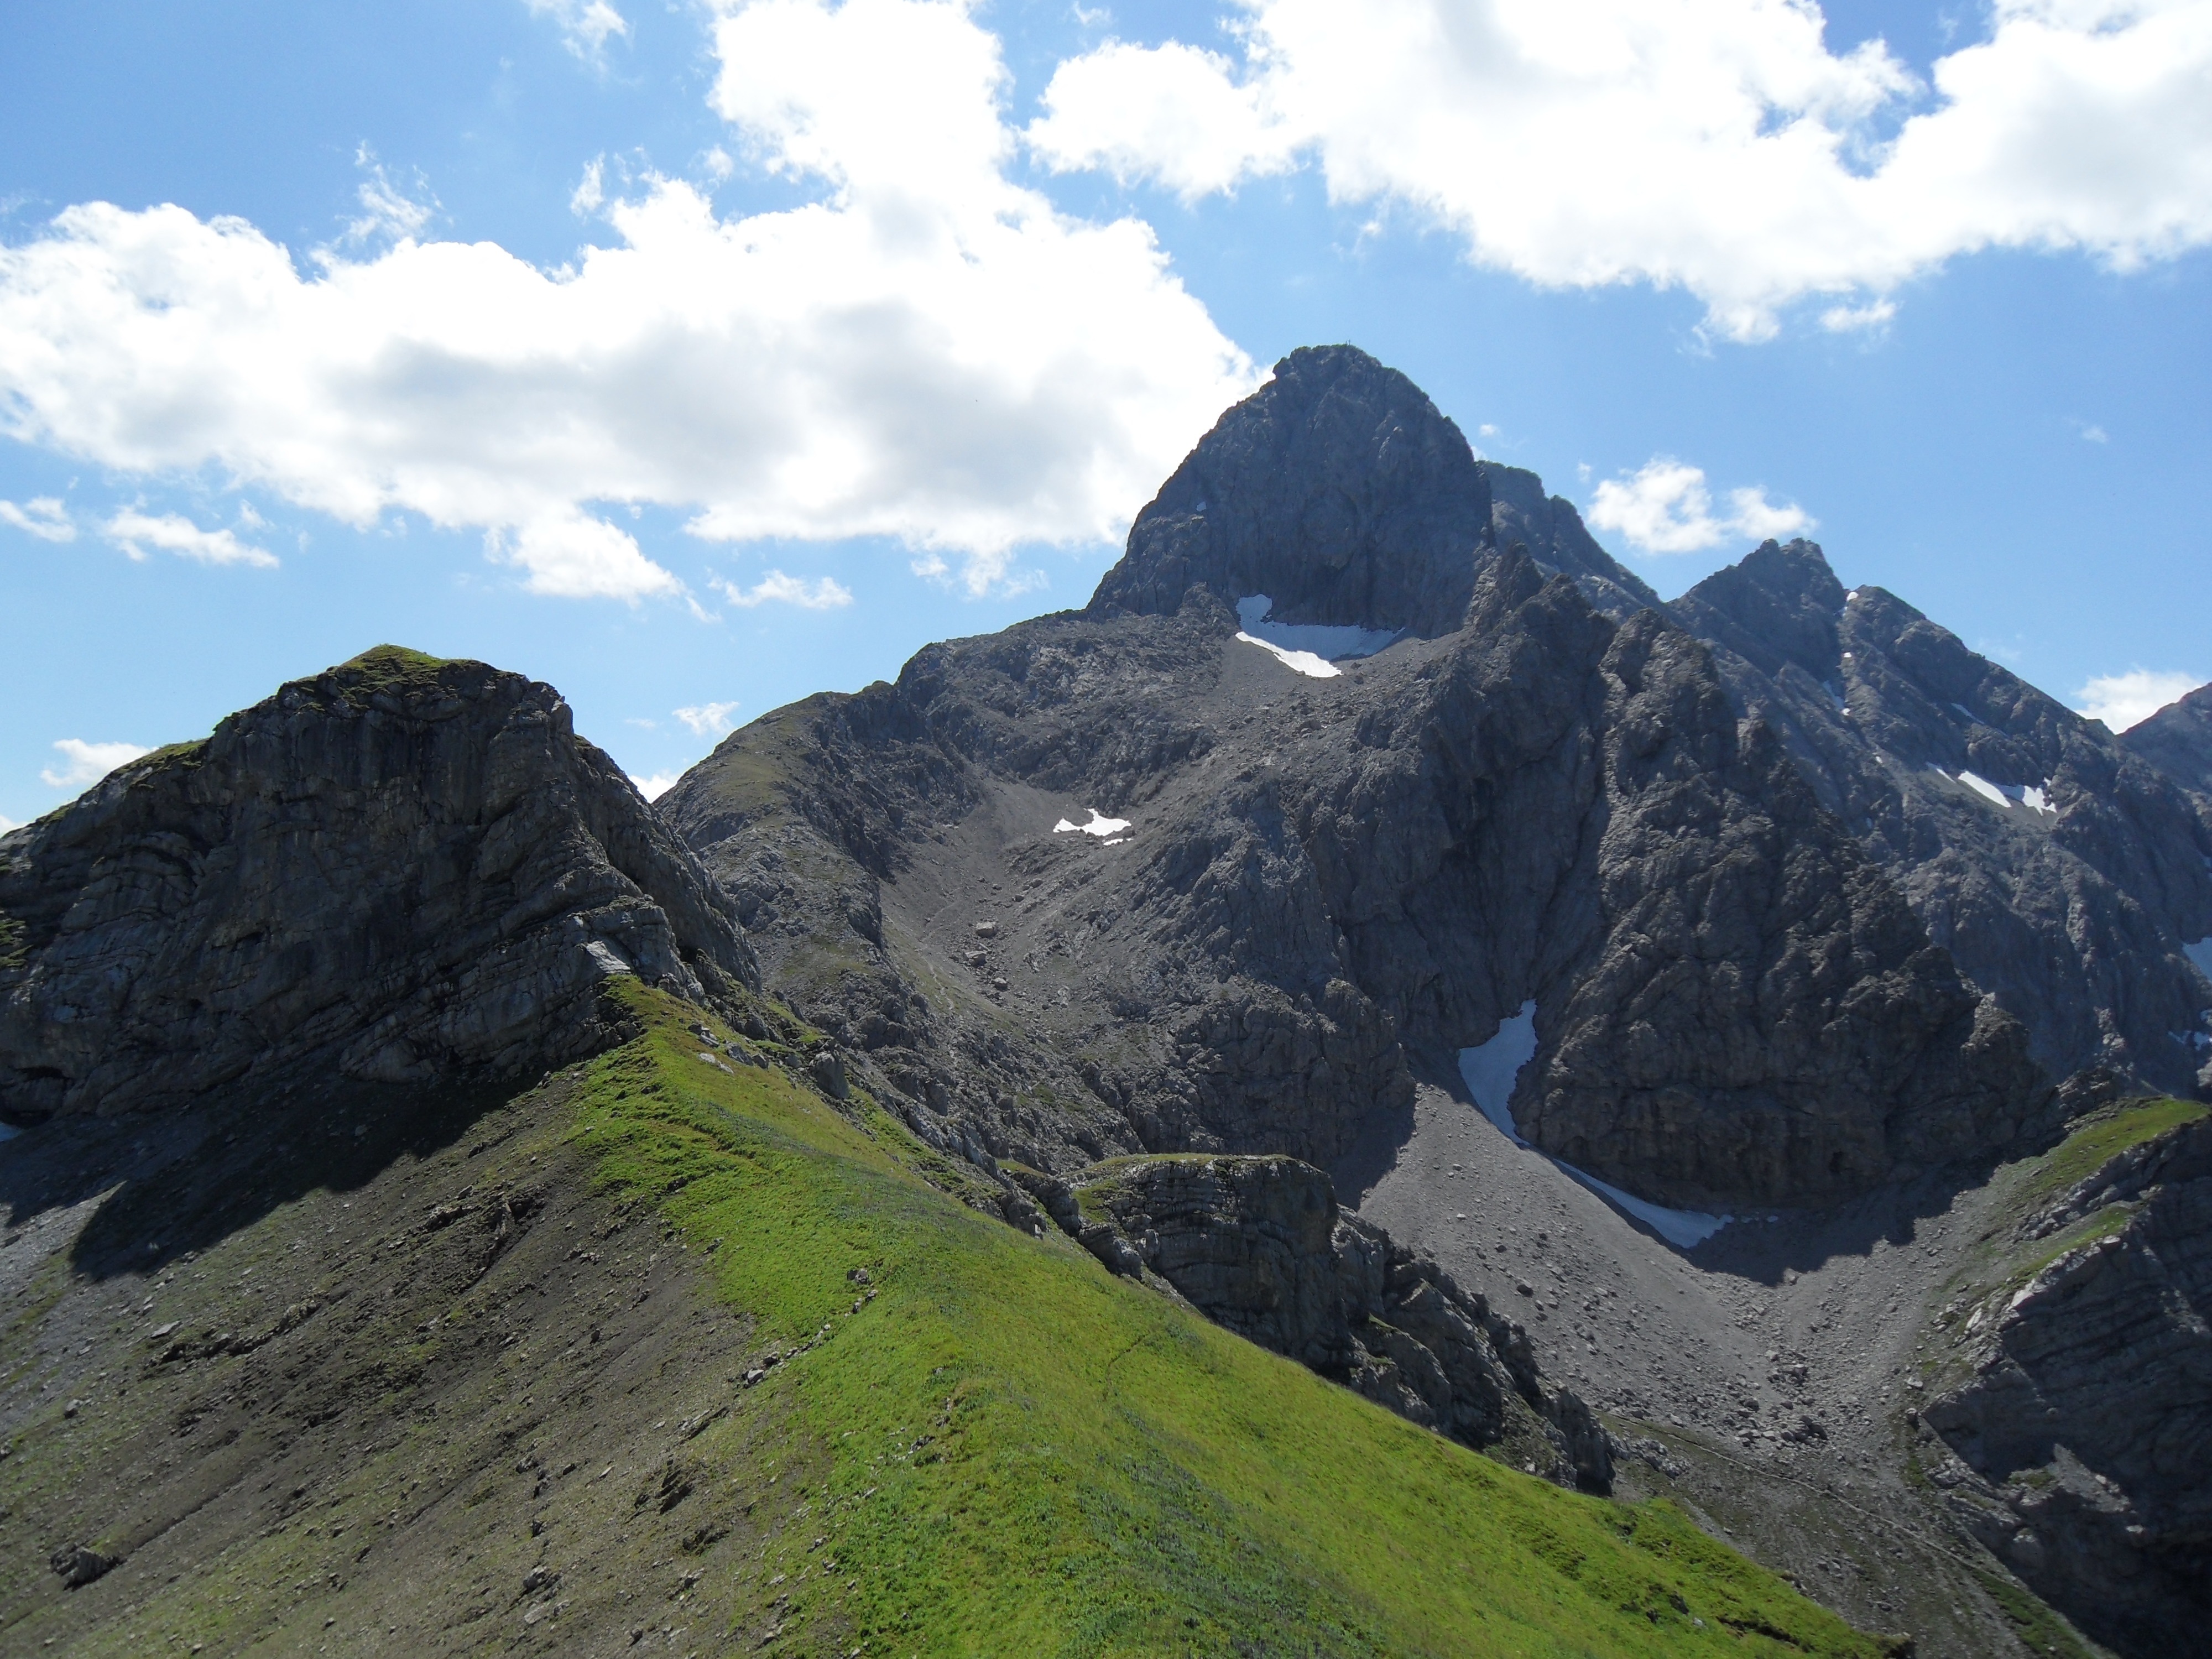
landscape, nature, wilderness, walking, mountain, hiking, hill, adventure, view, valley, mountain range, hike, highland, ridge, summit, great, mountains, alps, backpacking, plateau, fell, cirque, landform, mountain pass, geographical feature, mountainous landforms, allgau